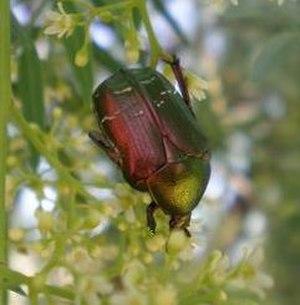
Les Cetoniidae étaient une famille d'insectes de l'ordre des coléoptères, de la super-famille des Scarabaeoidea. Actuellement, cette famille est réduite à la sous-famille des Cetoniinae appartenant à la famille des Scarabaeidae.